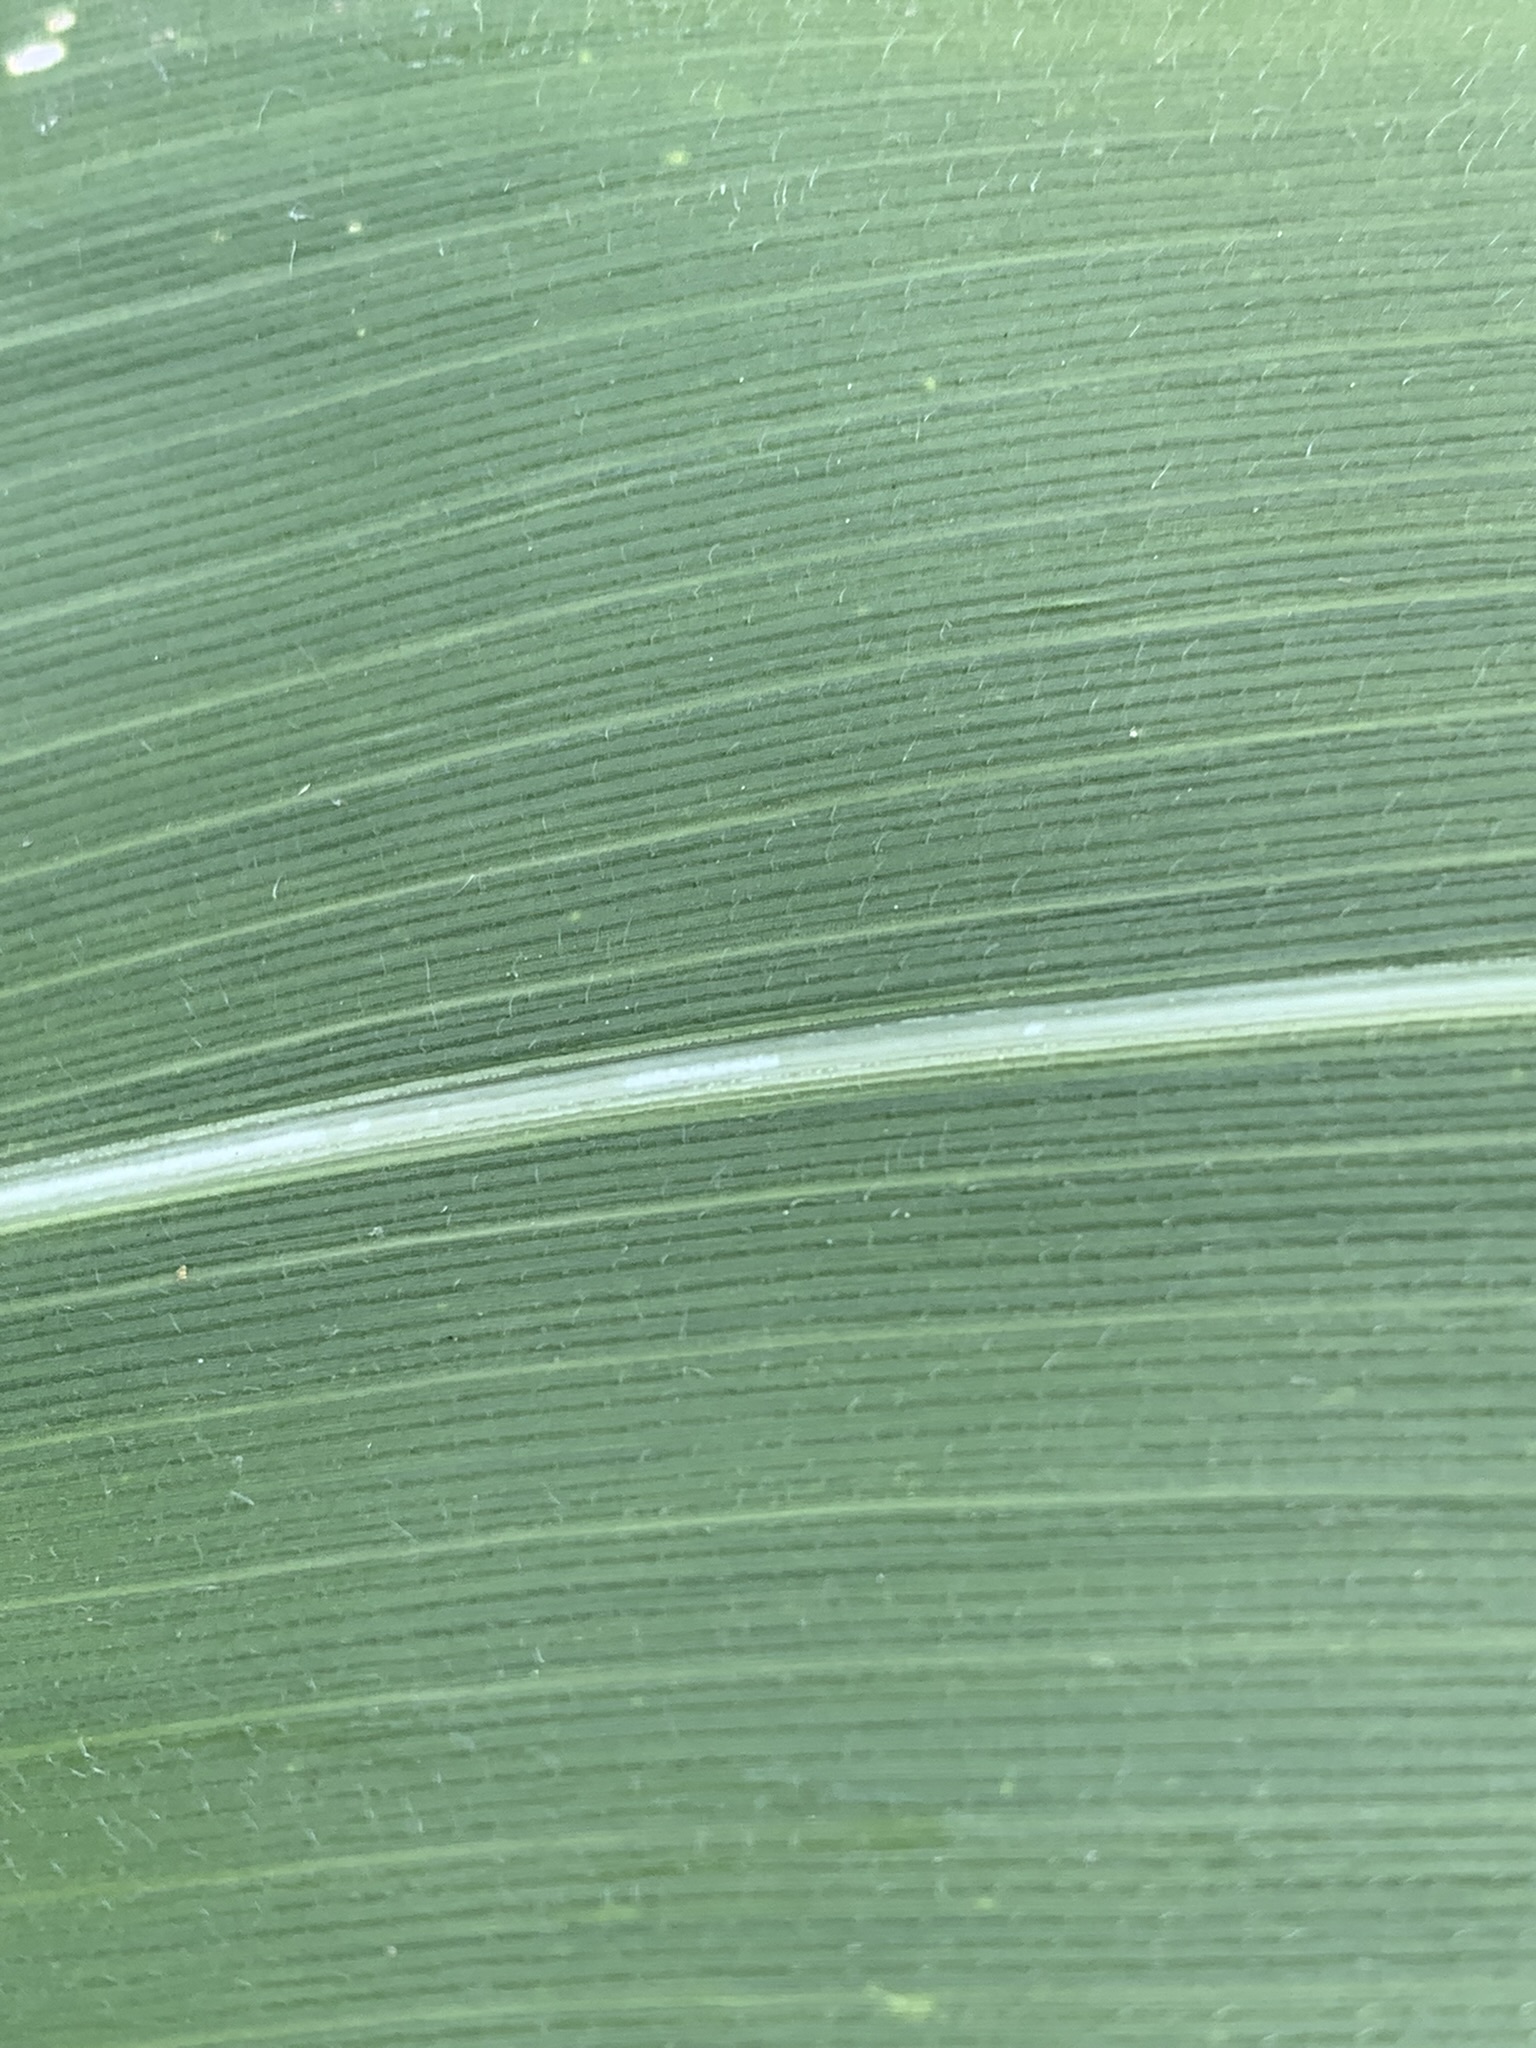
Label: Healthy